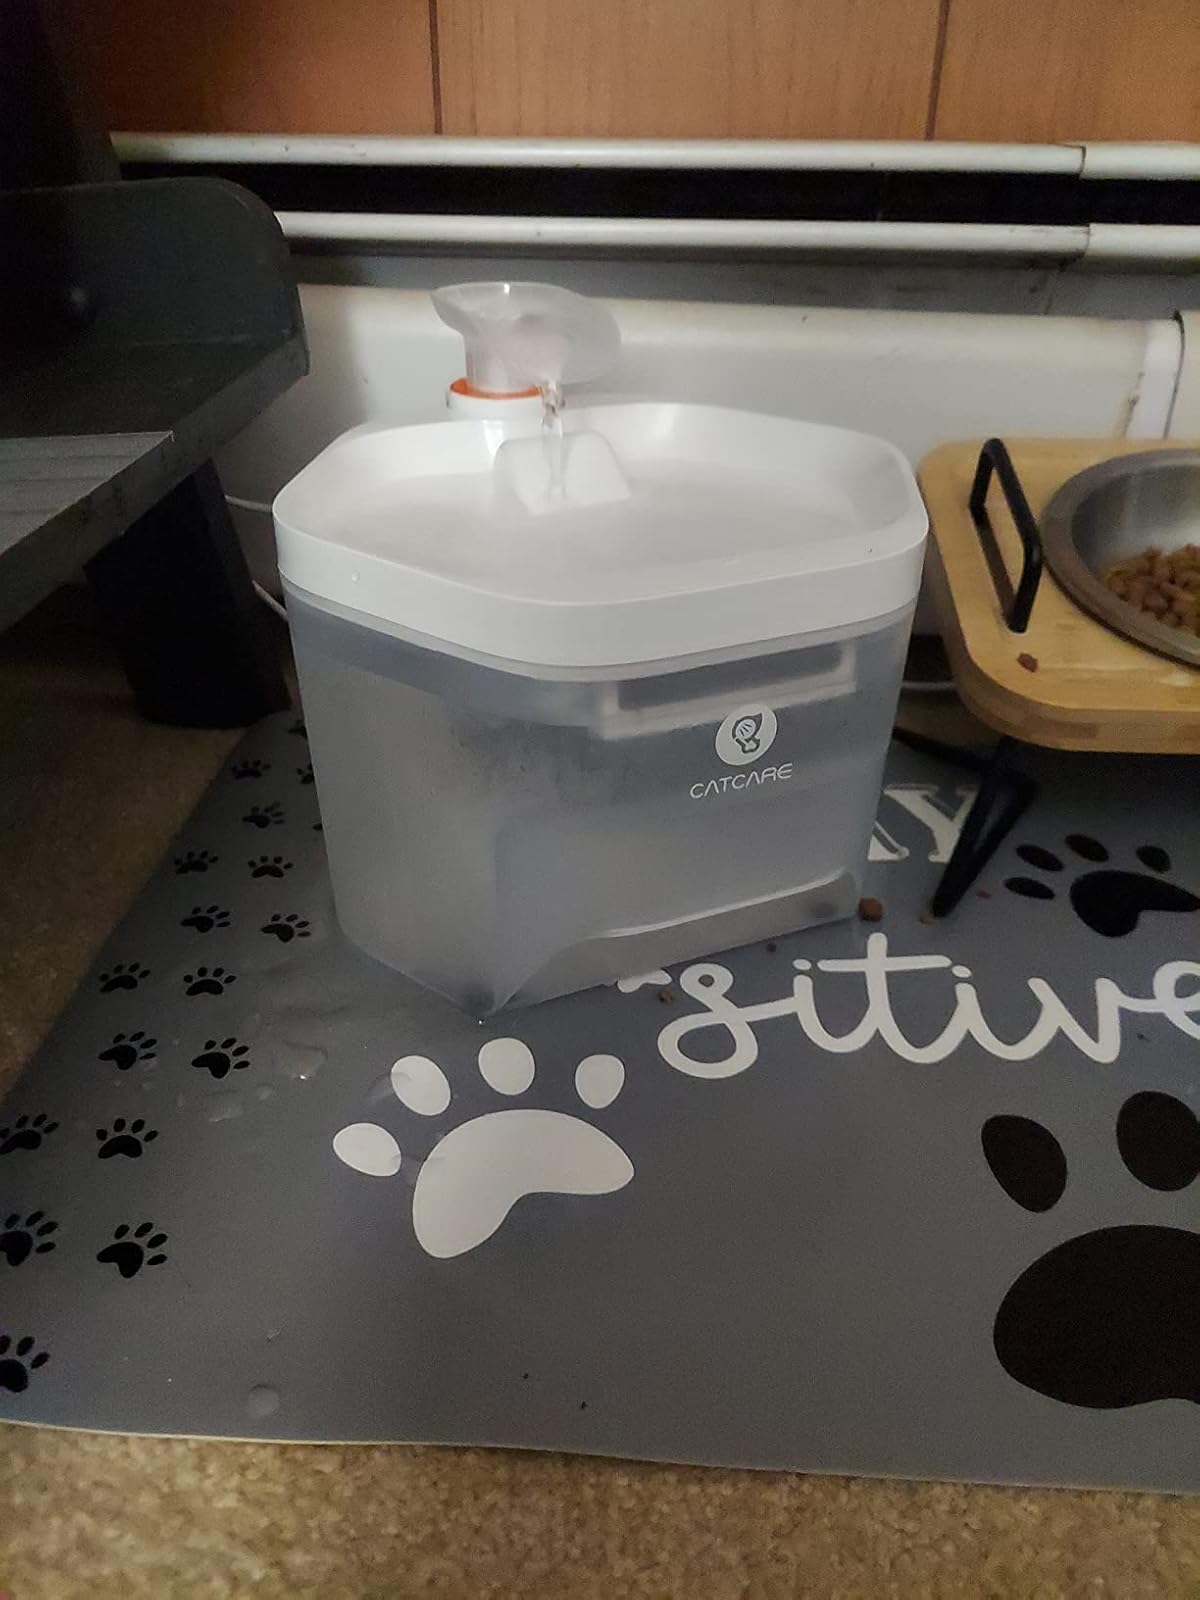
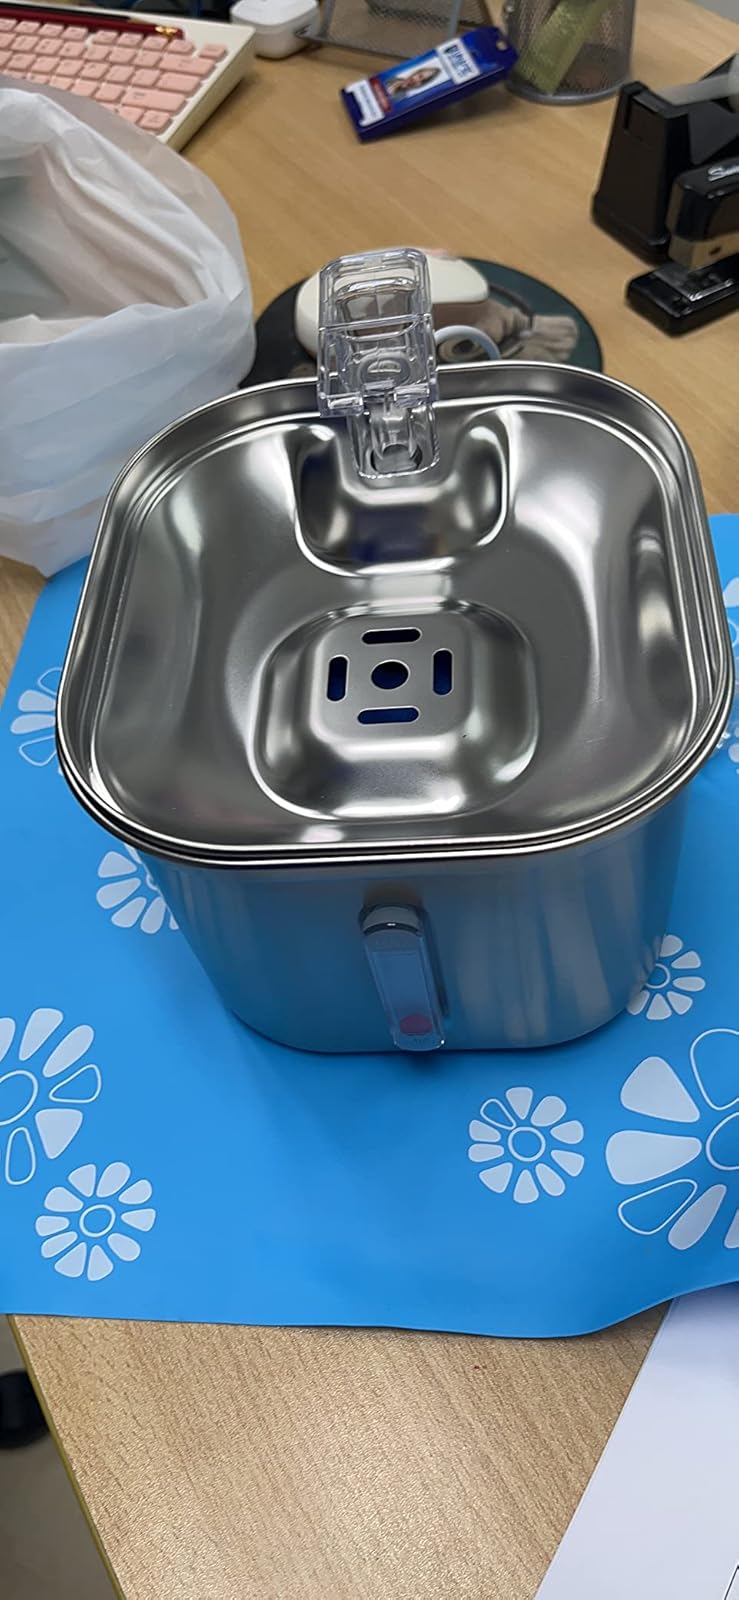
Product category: items_bowl
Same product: no